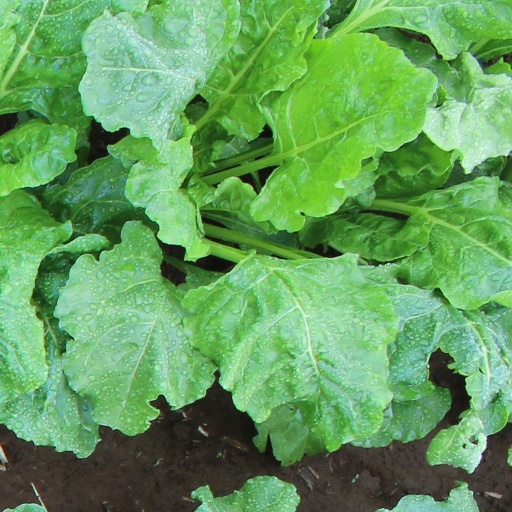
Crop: sugar beet